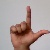
The image shows a hand gesture representing the letter 'L' in Indian Sign Language.